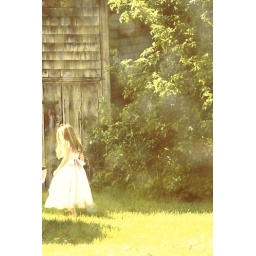
the girl in the pink dress